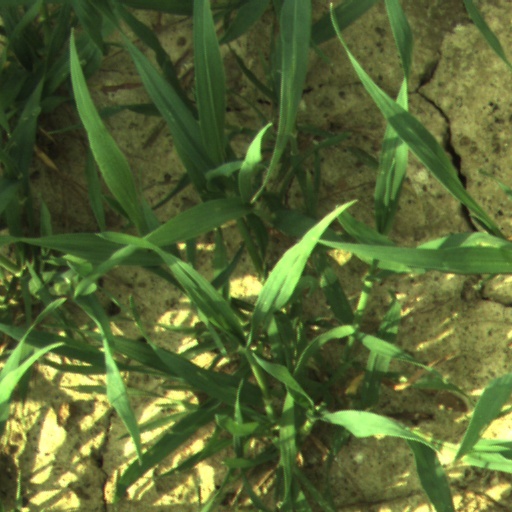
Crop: wheat